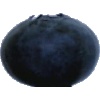
Label: Blueberry 1